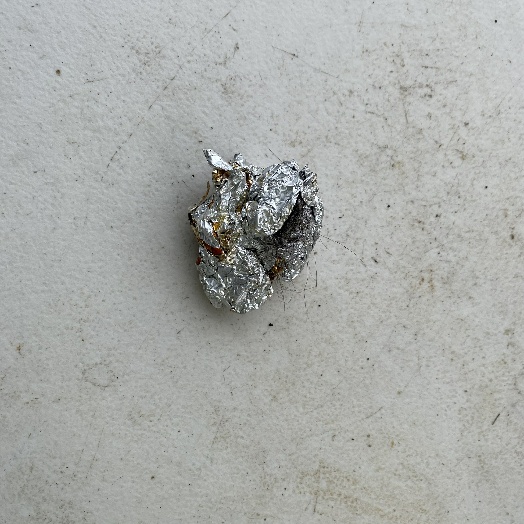
Label: Metal